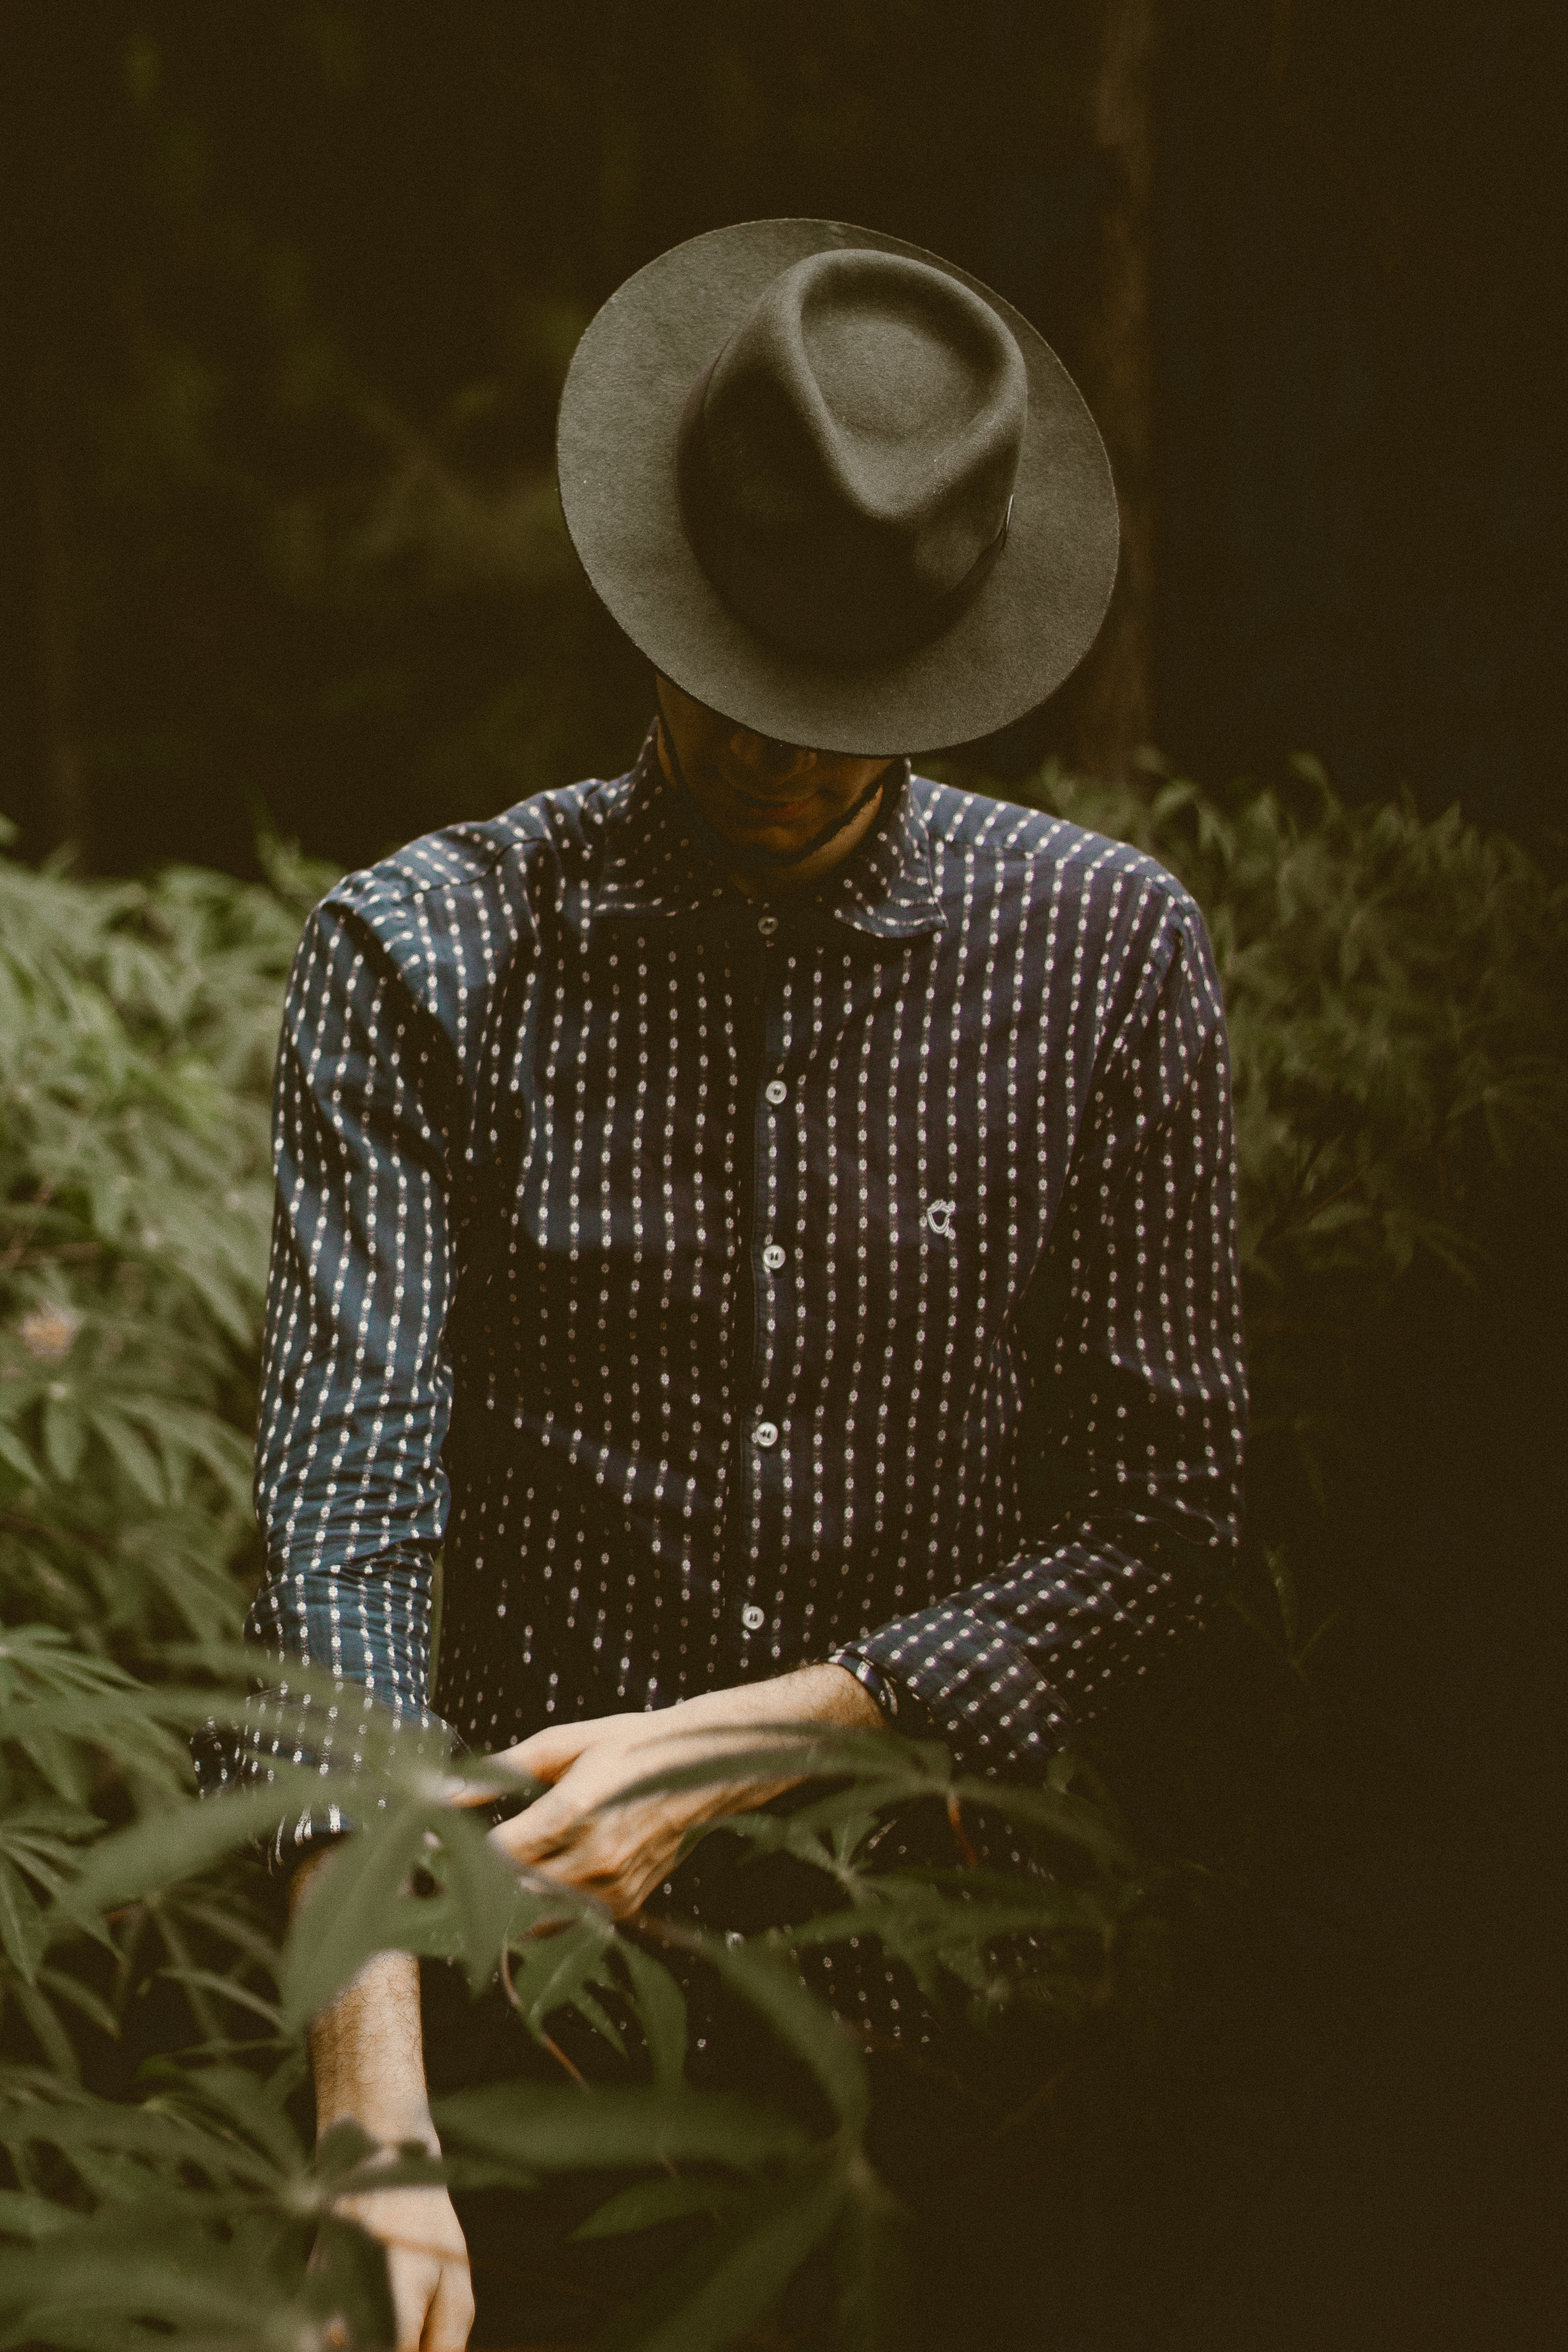
pattern, spring, fashion, clothing, art, design